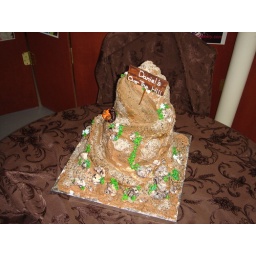
over the hill 50th birthday cake